Pesto

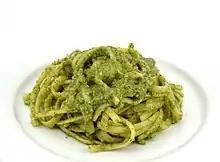
"Trenette" with pesto

Pesto is thought to have had two predecessors in ancient times, going back as far as the Roman age. The ancient Romans used to eat a similar paste called "moretum", which was made by crushing garlic, salt, cheese, herbs, olive oil, and vinegar (and sometimes pine nuts) together. The use of this paste in the Roman cuisine is mentioned in the "Appendix Vergiliana", an ancient collection of poems in which the author details the preparation of "moretum". During the Middle Ages, a popular sauce in the Genoan cuisine was "agliata", which was a mash of garlic and walnuts, as garlic was a staple in the nutrition of Ligurians, especially for the seafarers.